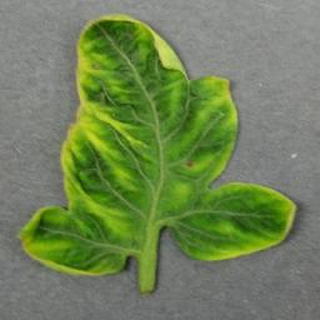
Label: tomato_yellow_leaf_curl_virus